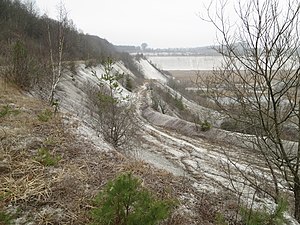
Kronsmoor
Kreidegrube Saturn
Kronsmoor er en by og kommune i det nordlige Tyskland, beliggende i Amt Breitenburg under Kreis Steinburg. Kreis Steinburg ligger i den sydvestlige del af delstaten Slesvig-Holsten.